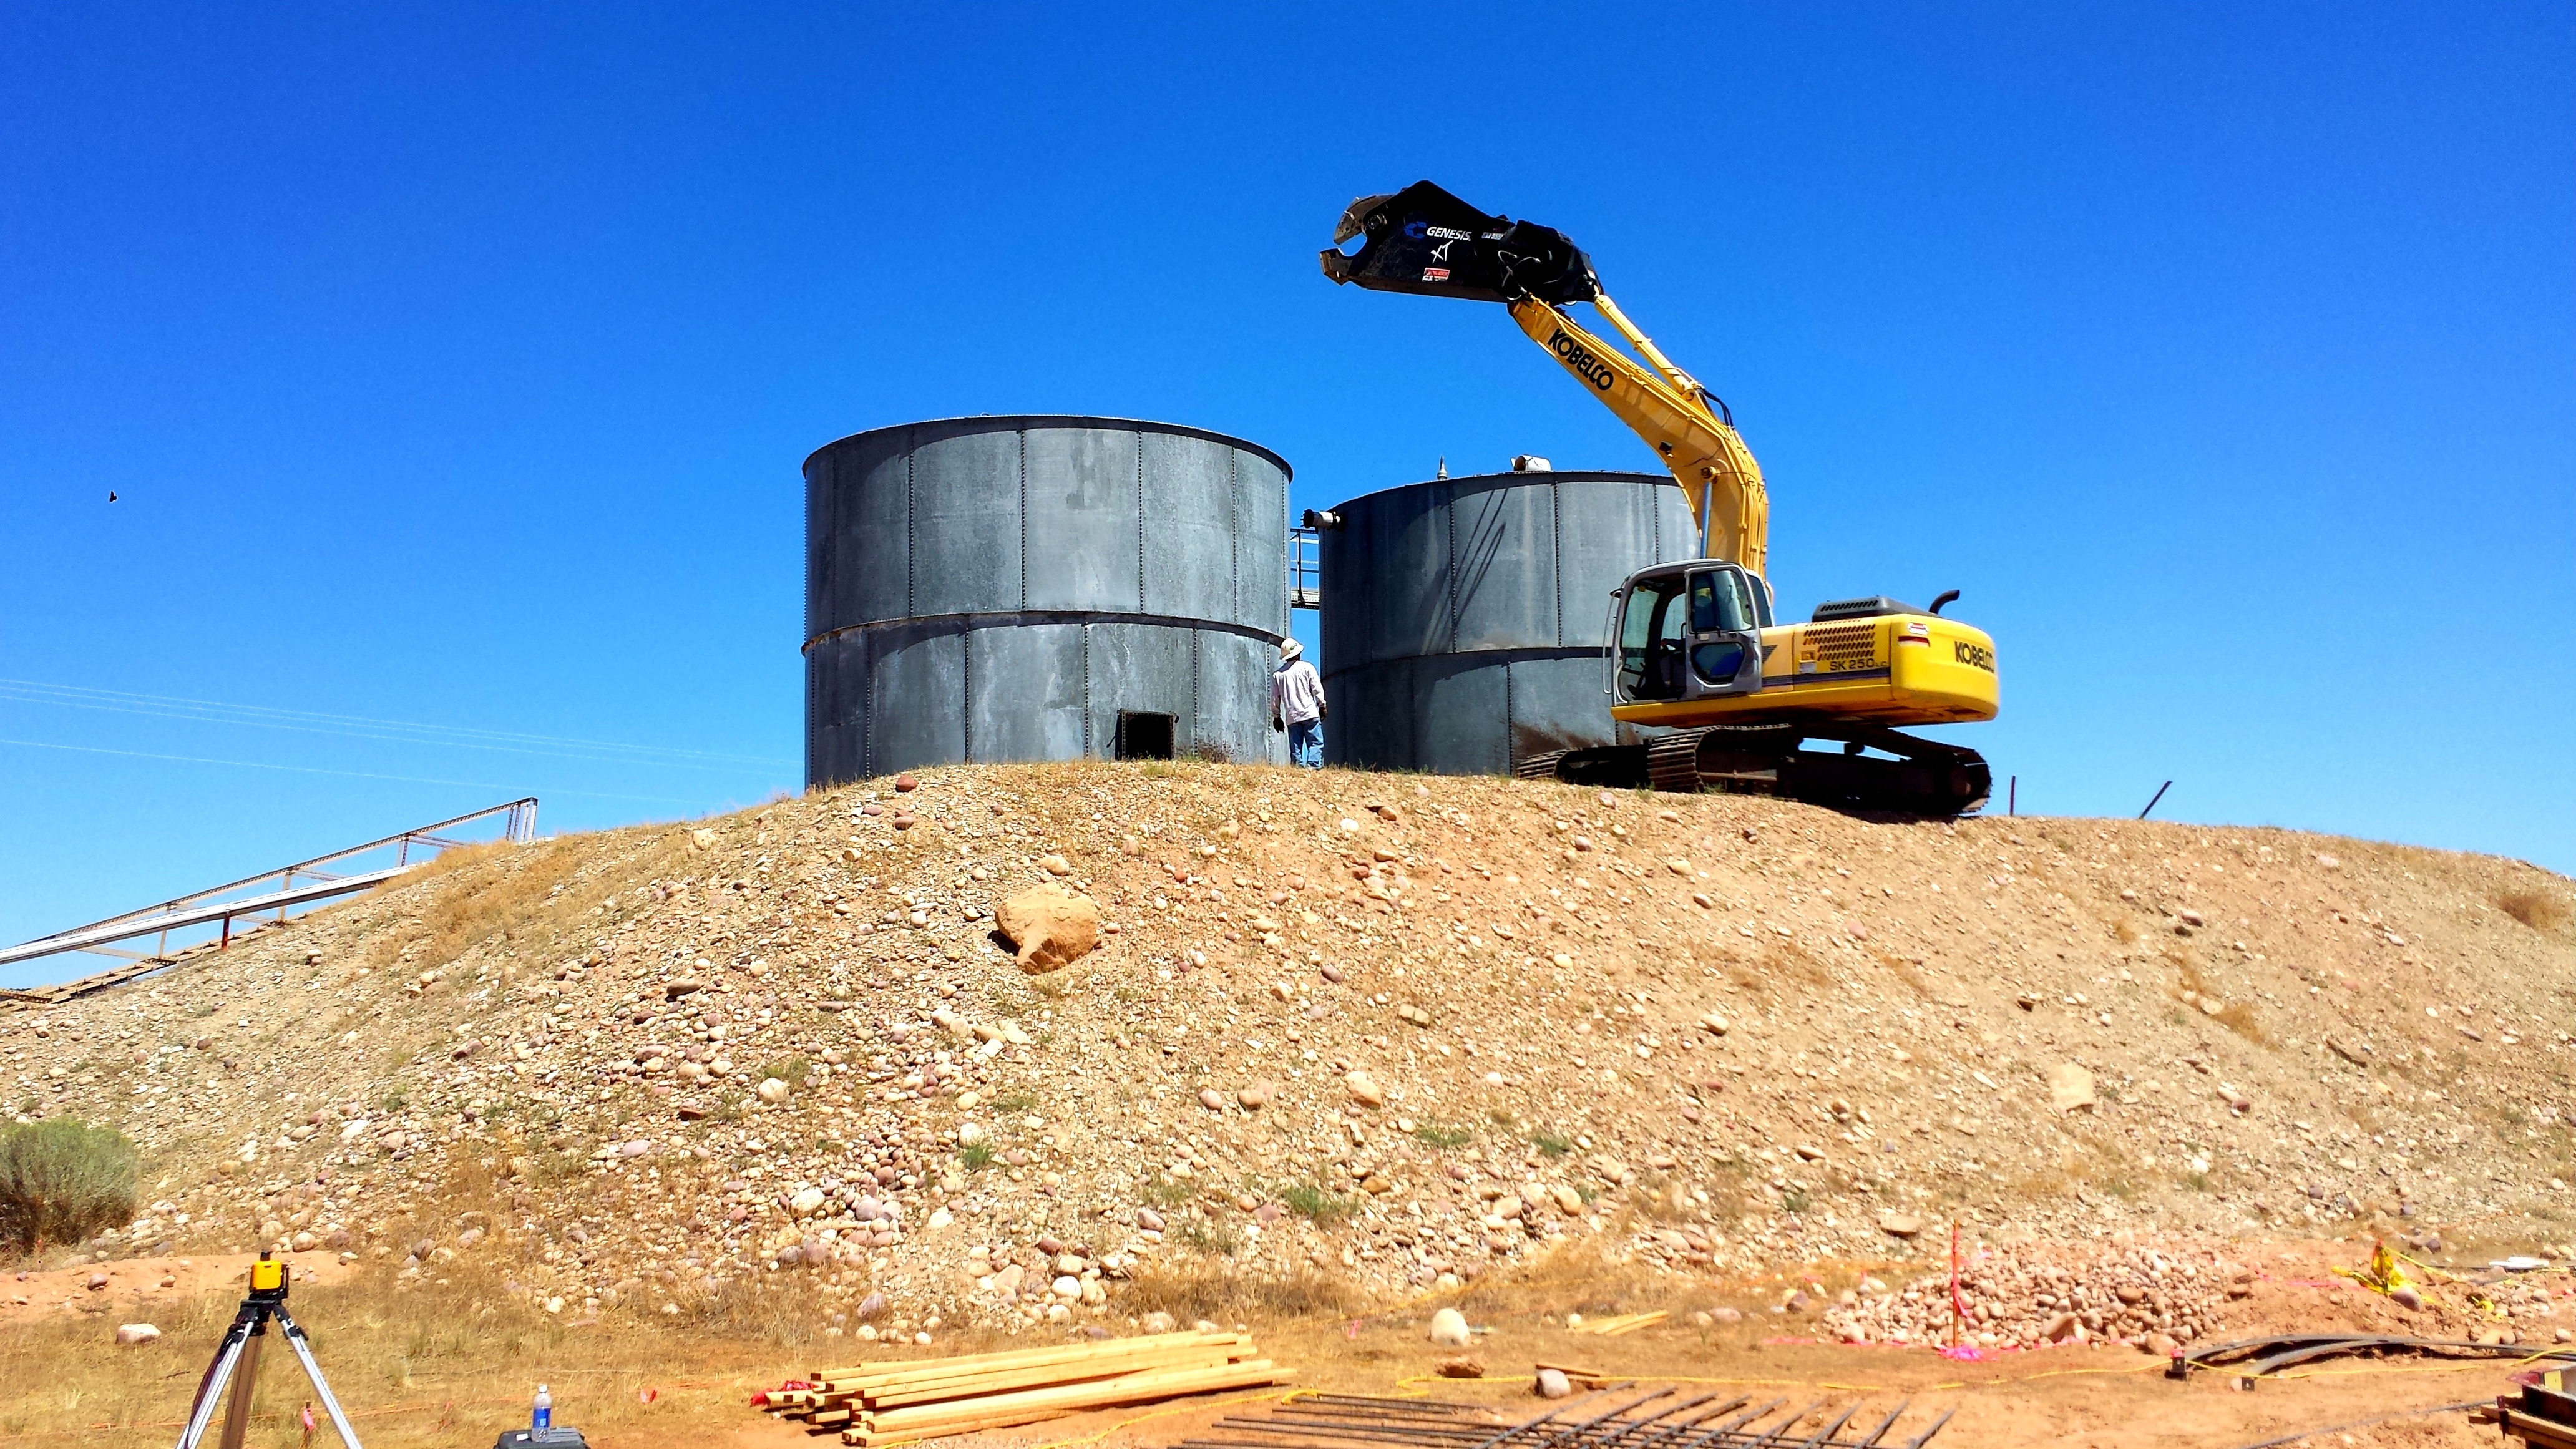
asphalt, construction, soil, industry, material, outdoors, gas, refinery, fuel, oil rig